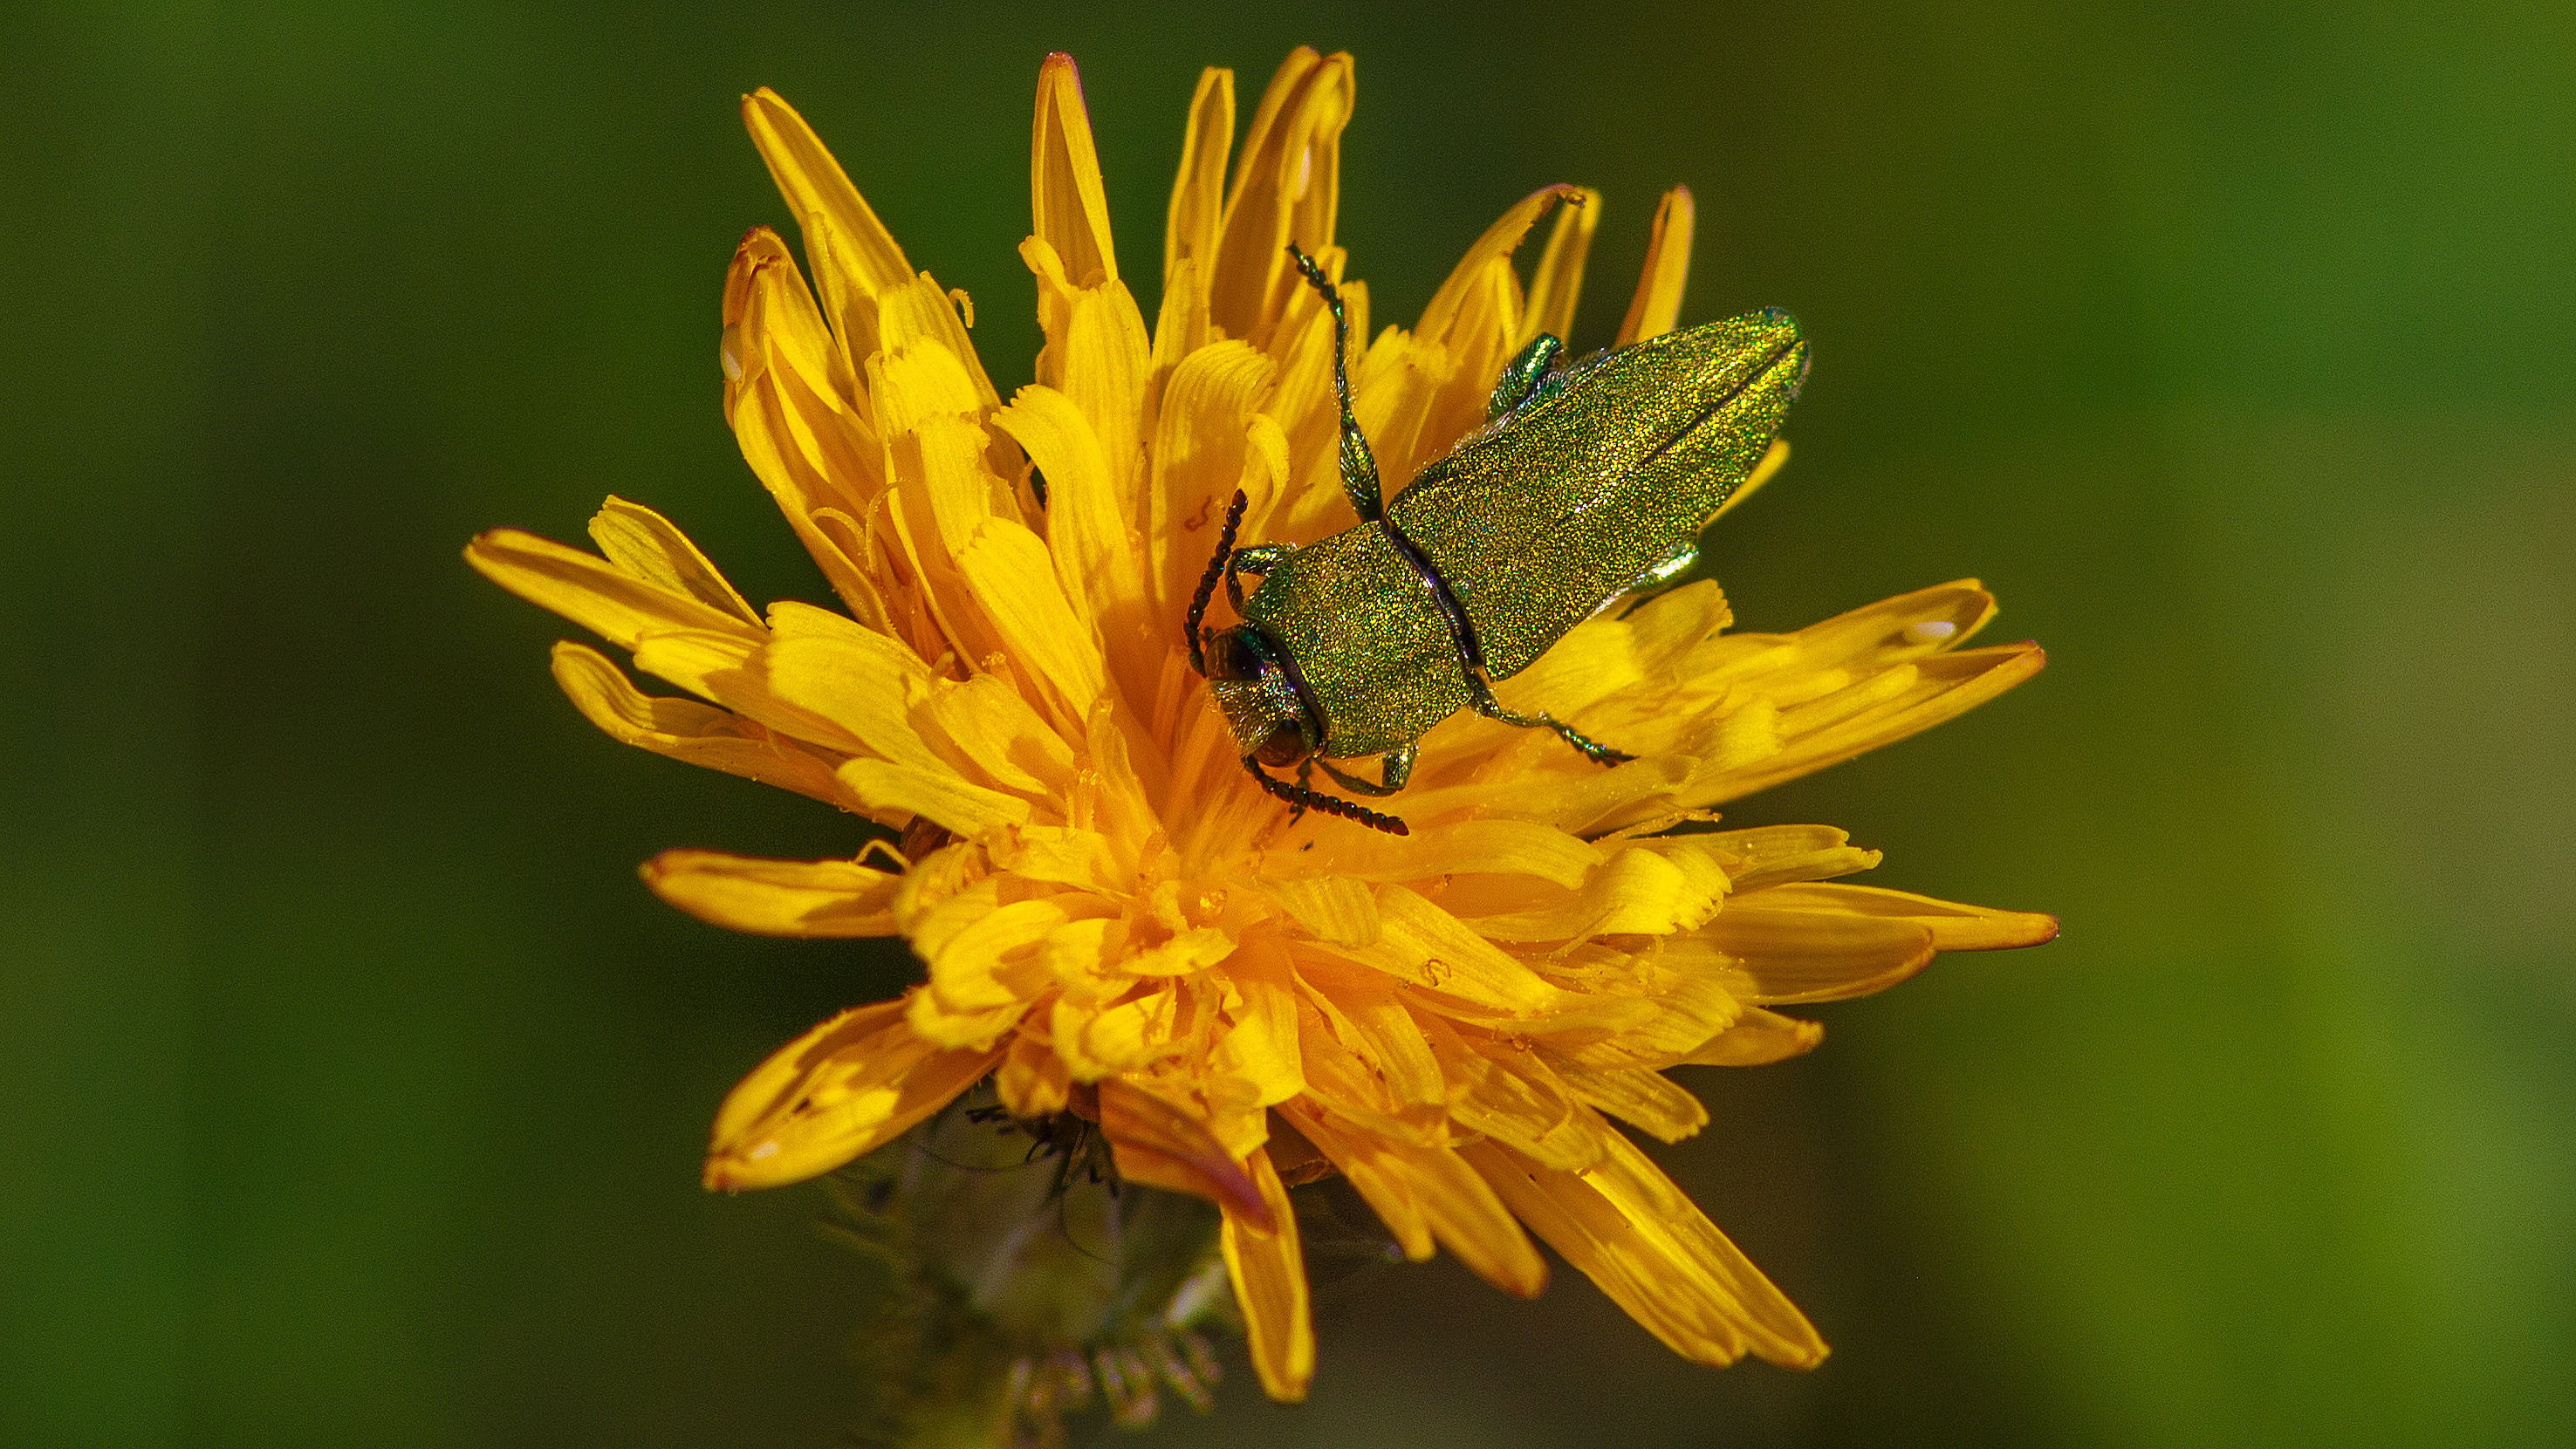
nature, plant, flower, petal, pollen, herb, insect, macro, botany, yellow, closeup, flora, fauna, wildflower, close up, nectar, saintelucie, macro photography, flowering plant, honey bee, daisy family, land plant